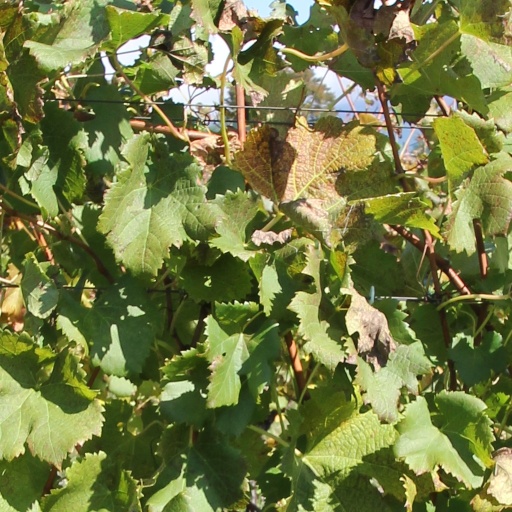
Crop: grape